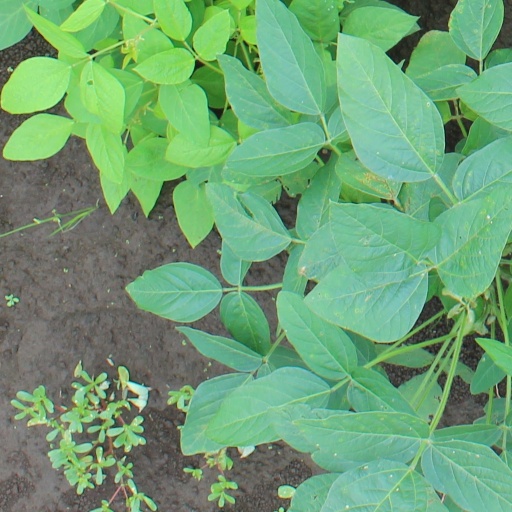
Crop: soybean